Porter Rockwell

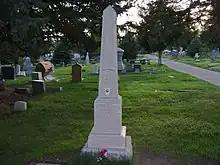
Grave marker of Orrin Porter Rockwell in Salt Lake City Cemetery

At Rockwell's funeral, which was held at the Salt Lake City 14th Ward school house, apostle Joseph F. Smith, nephew of Joseph Smith and future church president, spoke the following about Rockwell: